Frances Burns Linn

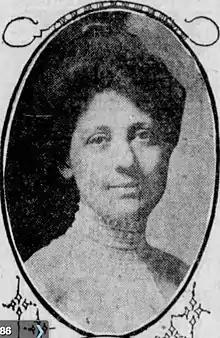
Frances Burns Linn, from a 1911 newspaper.

Frances Burns Linn (September 17, 1873 – May 4, 1962) was an American librarian, the head librarian of the Santa Barbara Library from 1906 to 1943. She was inducted into the California Library Hall of Fame in 2018.